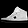
Label: Sneaker